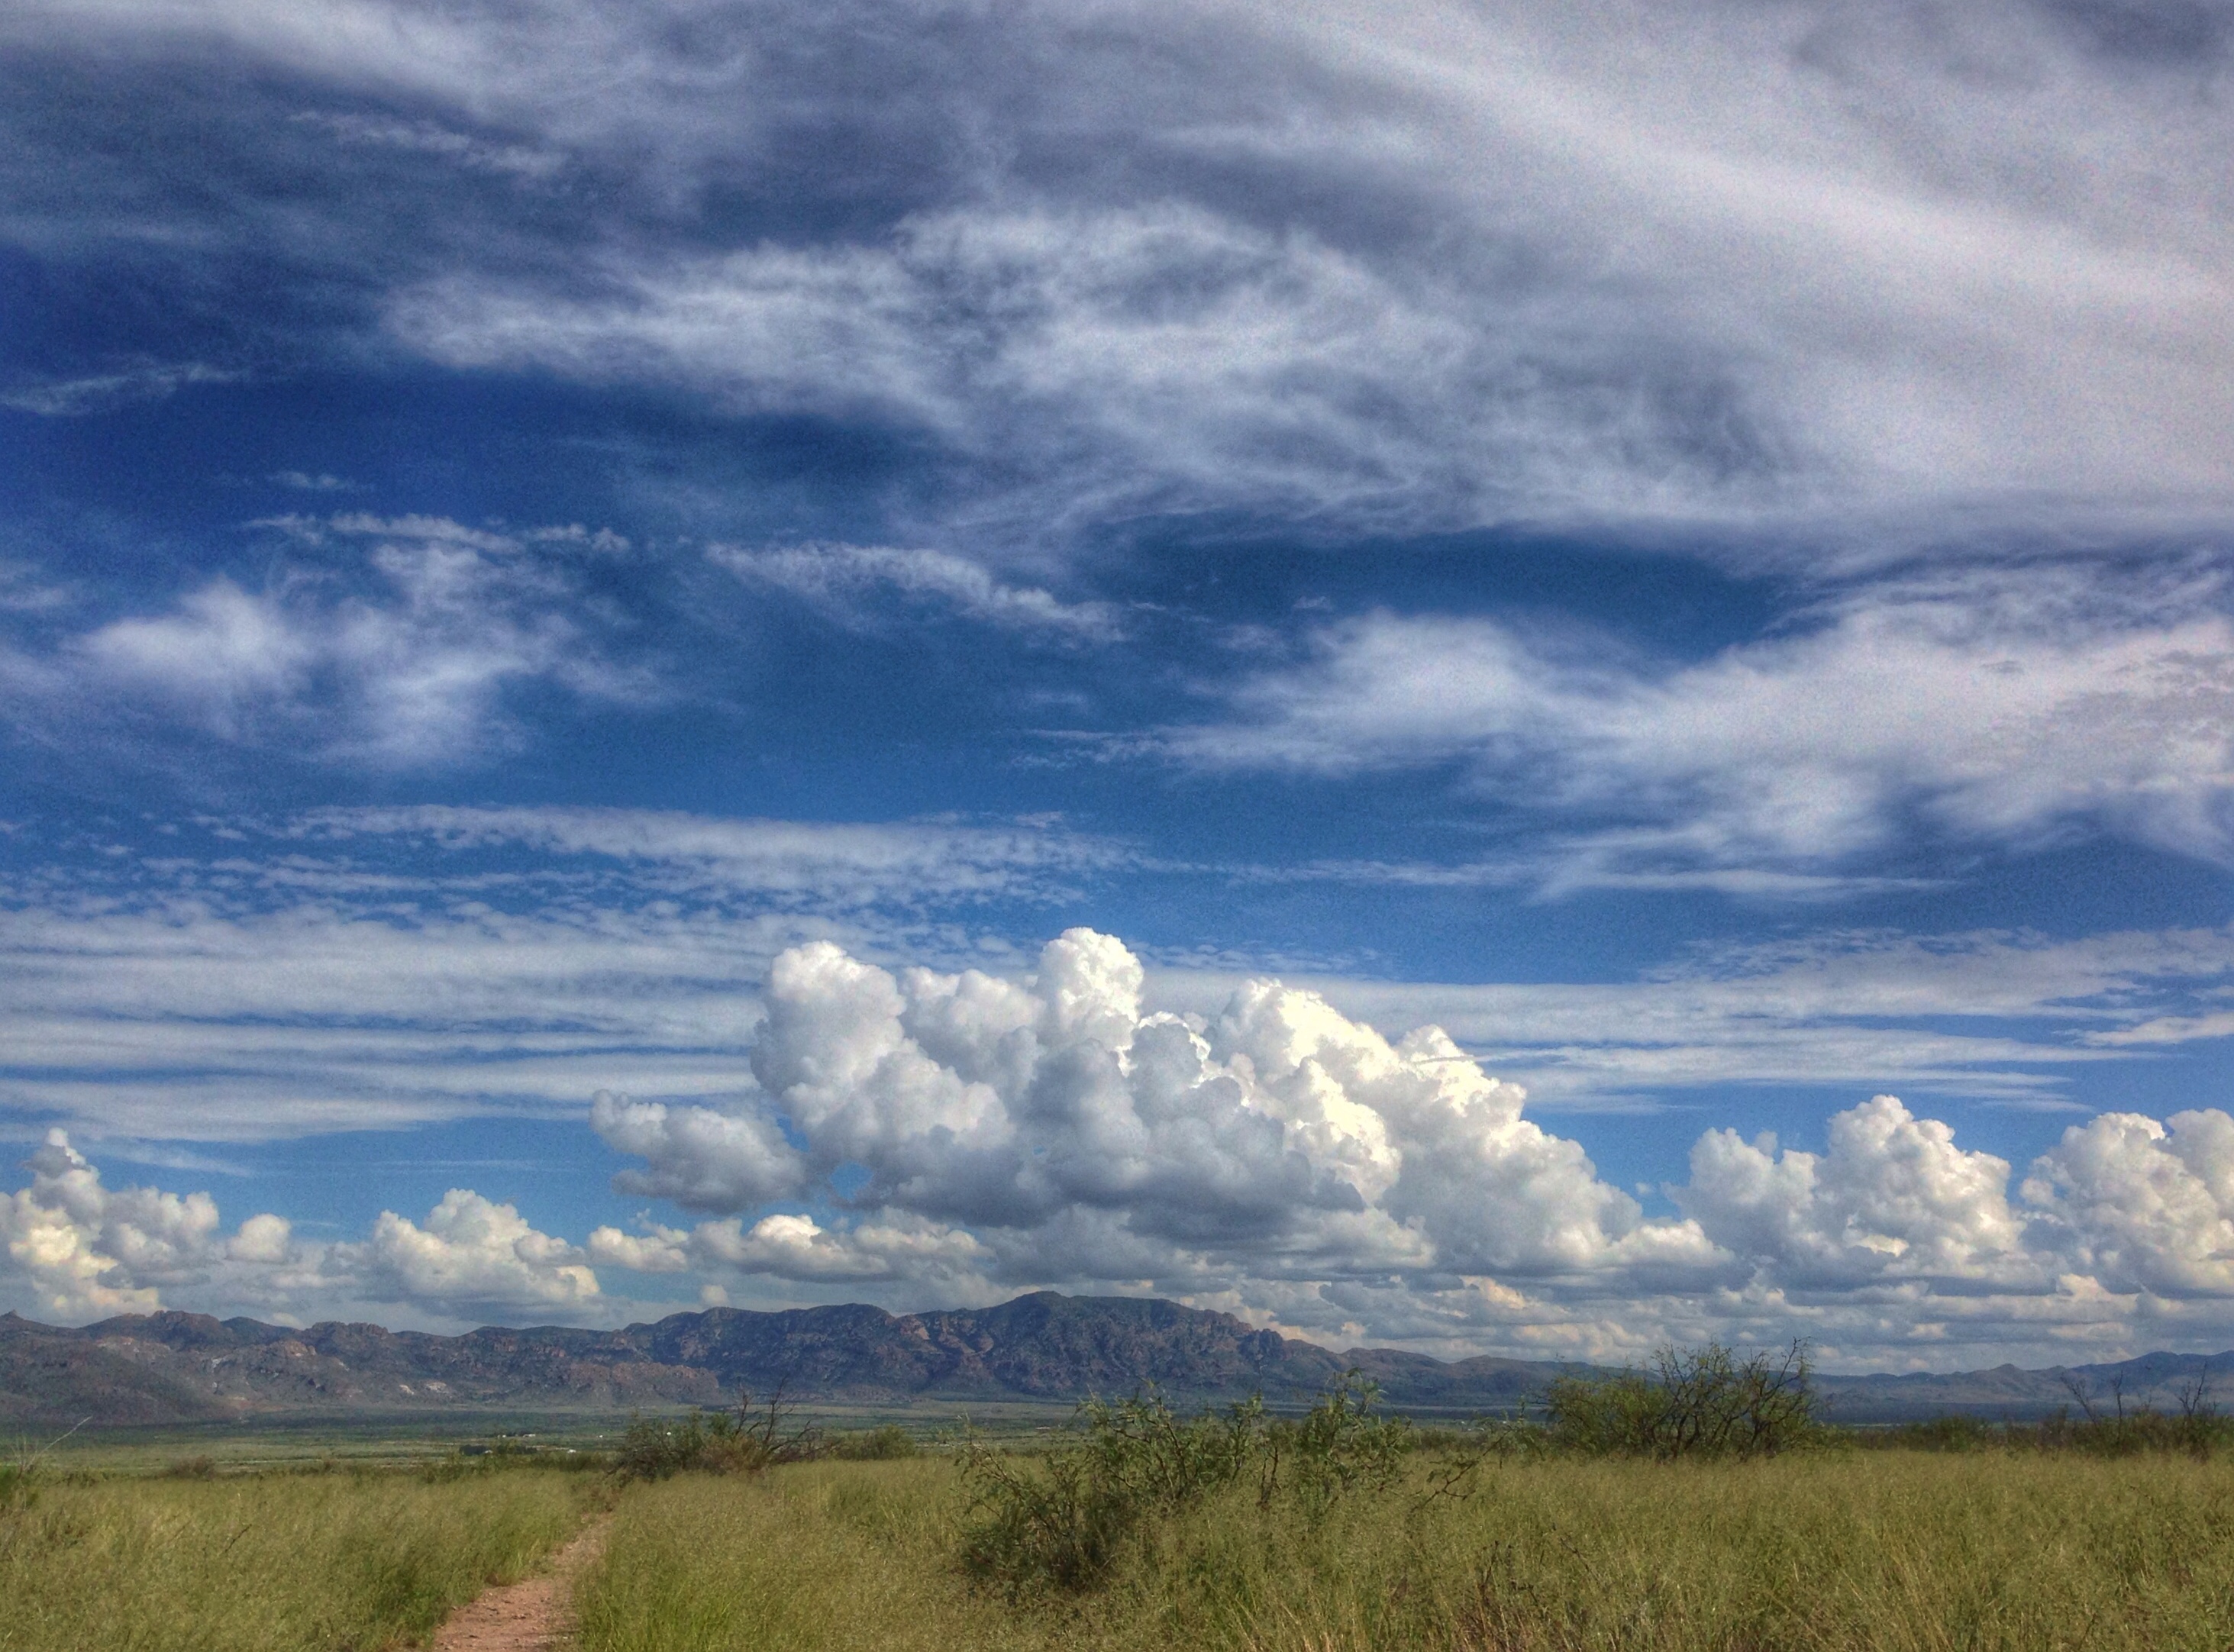
landscape, nature, grass, horizon, mountain, cloud, sky, field, meadow, prairie, sunlight, morning, hill, dawn, cumulus, plain, grassland, plateau, habitat, dailycreate, tdc962, ecosystem, steppe, rural area, meteorological phenomenon, geographical feature, atmospheric phenomenon